God Save Ireland

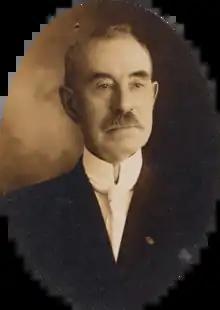
Edward O'Meagher Condon's yelling of "God Save Ireland!" during the Manchester Martyrs trial transformed the phrase into an Irish nationalist rallying cry

On 18 September 1867, a group of 20–30 men effected the escape of two Fenian prisoners by ambushing the carriage transporting them to Belle Vue Gaol in Manchester. An attempt to shoot the lock off the carriage door caused the death of a police guard. In the following weeks, 28 men were arrested, 26 sent for trial, and five tried on 29 October. None had fired the fatal shot; all were charged with murder under the common purpose and felony murder doctrines. One of the five, Edward O'Meagher Condon, concluded his with the words "God Save Ireland", a motto taken up by supporters in the public gallery. All five were convicted and sentenced to death, again responding "God Save Ireland". One was acquitted on appeal as the evidence was shown to be unreliable; although the others were convicted on the evidence of the same witnesses, their sentences stood, though Condon's was commuted. The other three, Michael Larkin, William Phillip Allen, and Michael O'Brien, were hanged on 23 November 1867 and dubbed the Manchester Martyrs, not merely by physical force Irish republicans but more generally by Irish nationalists who felt a miscarriage of justice had occurred.